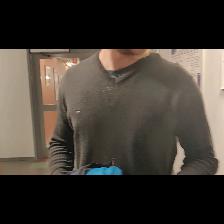
Label: Human